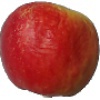
Label: Apple Red Yellow 1